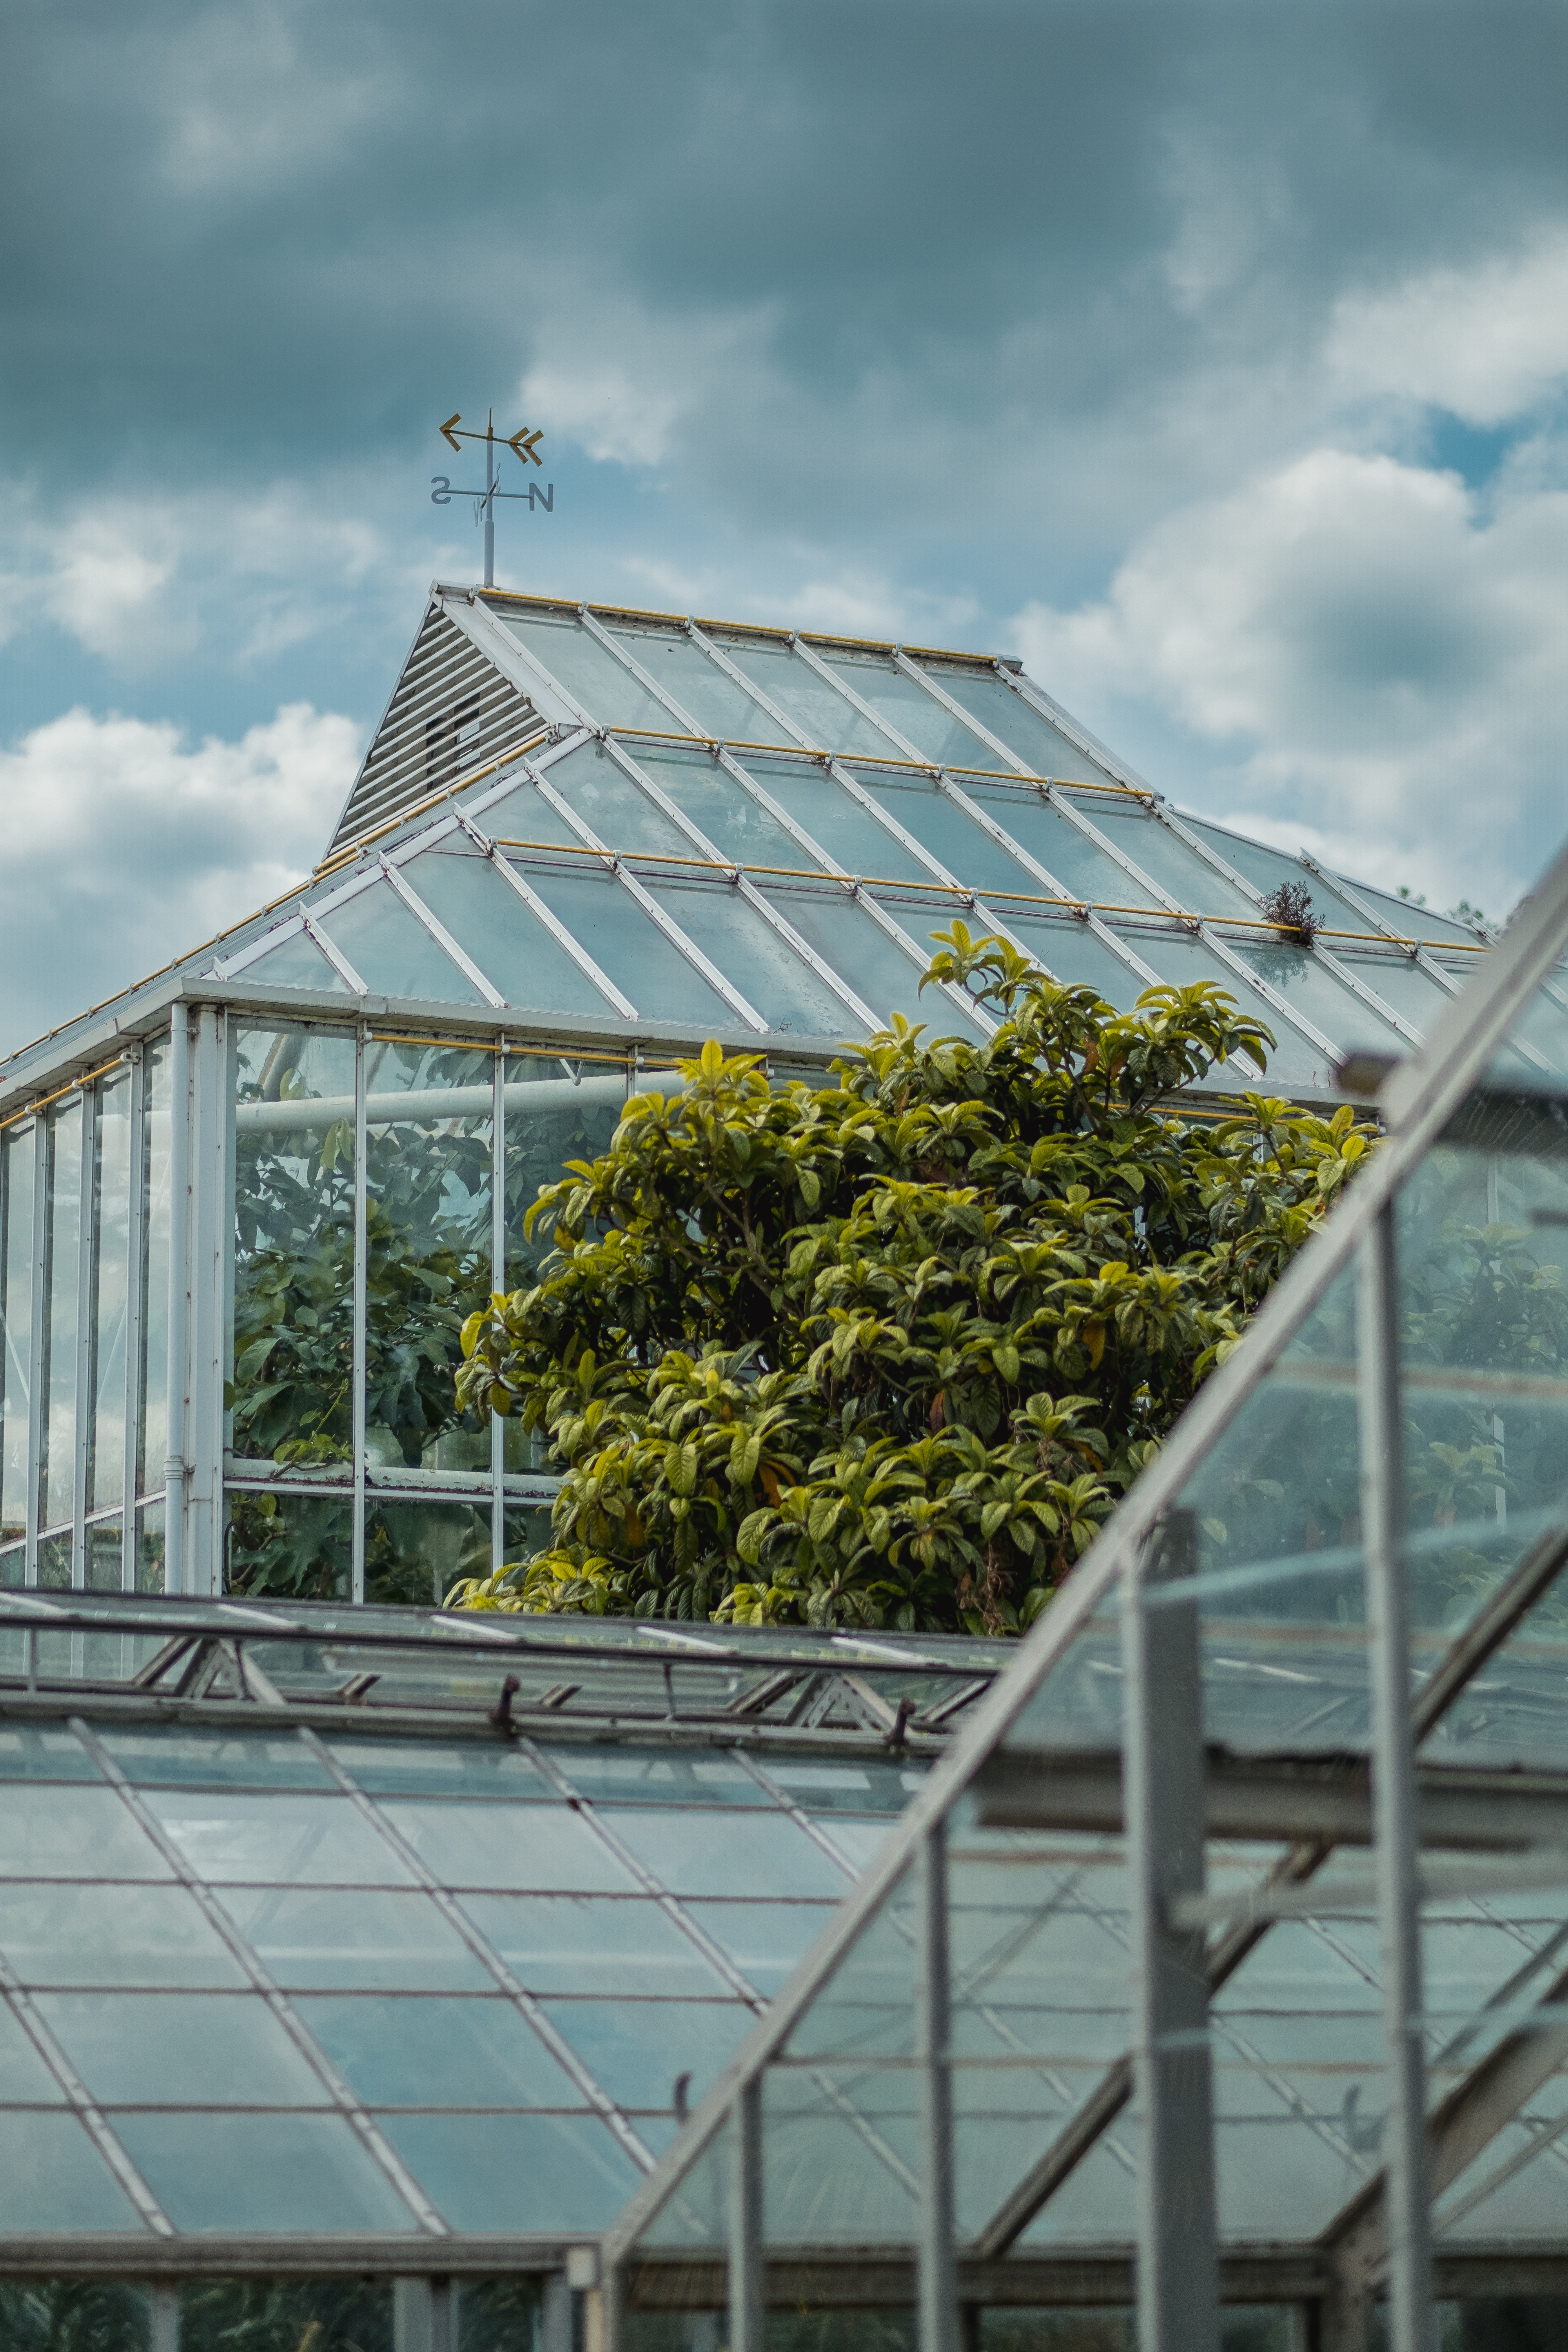
architecture, roof, facade, greenhouse, stadium, outdoor structure